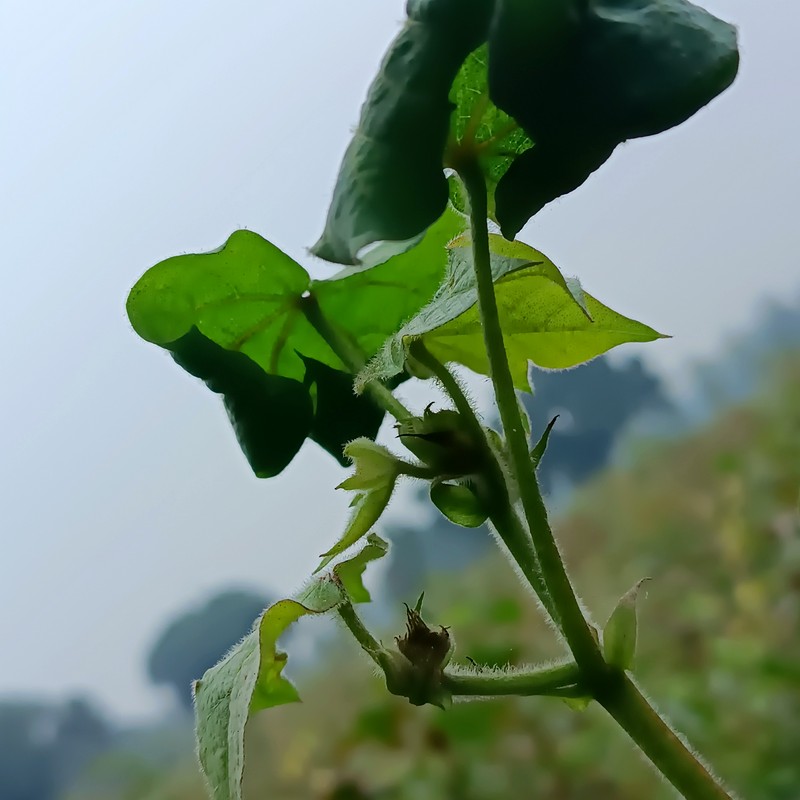
Label: Curl Virus